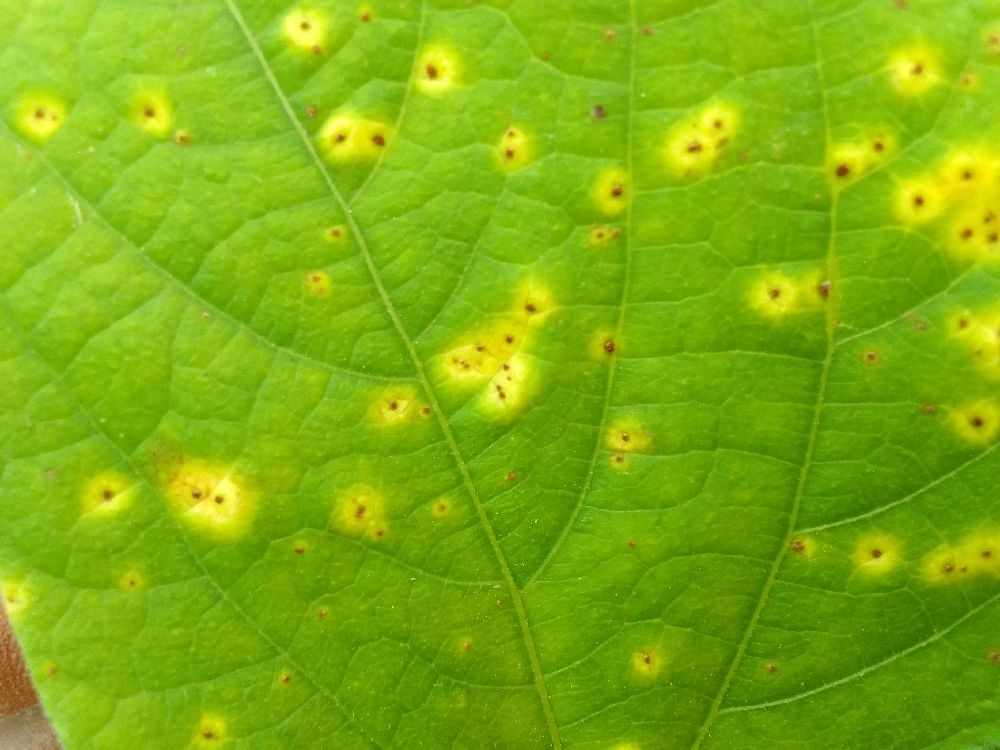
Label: rust